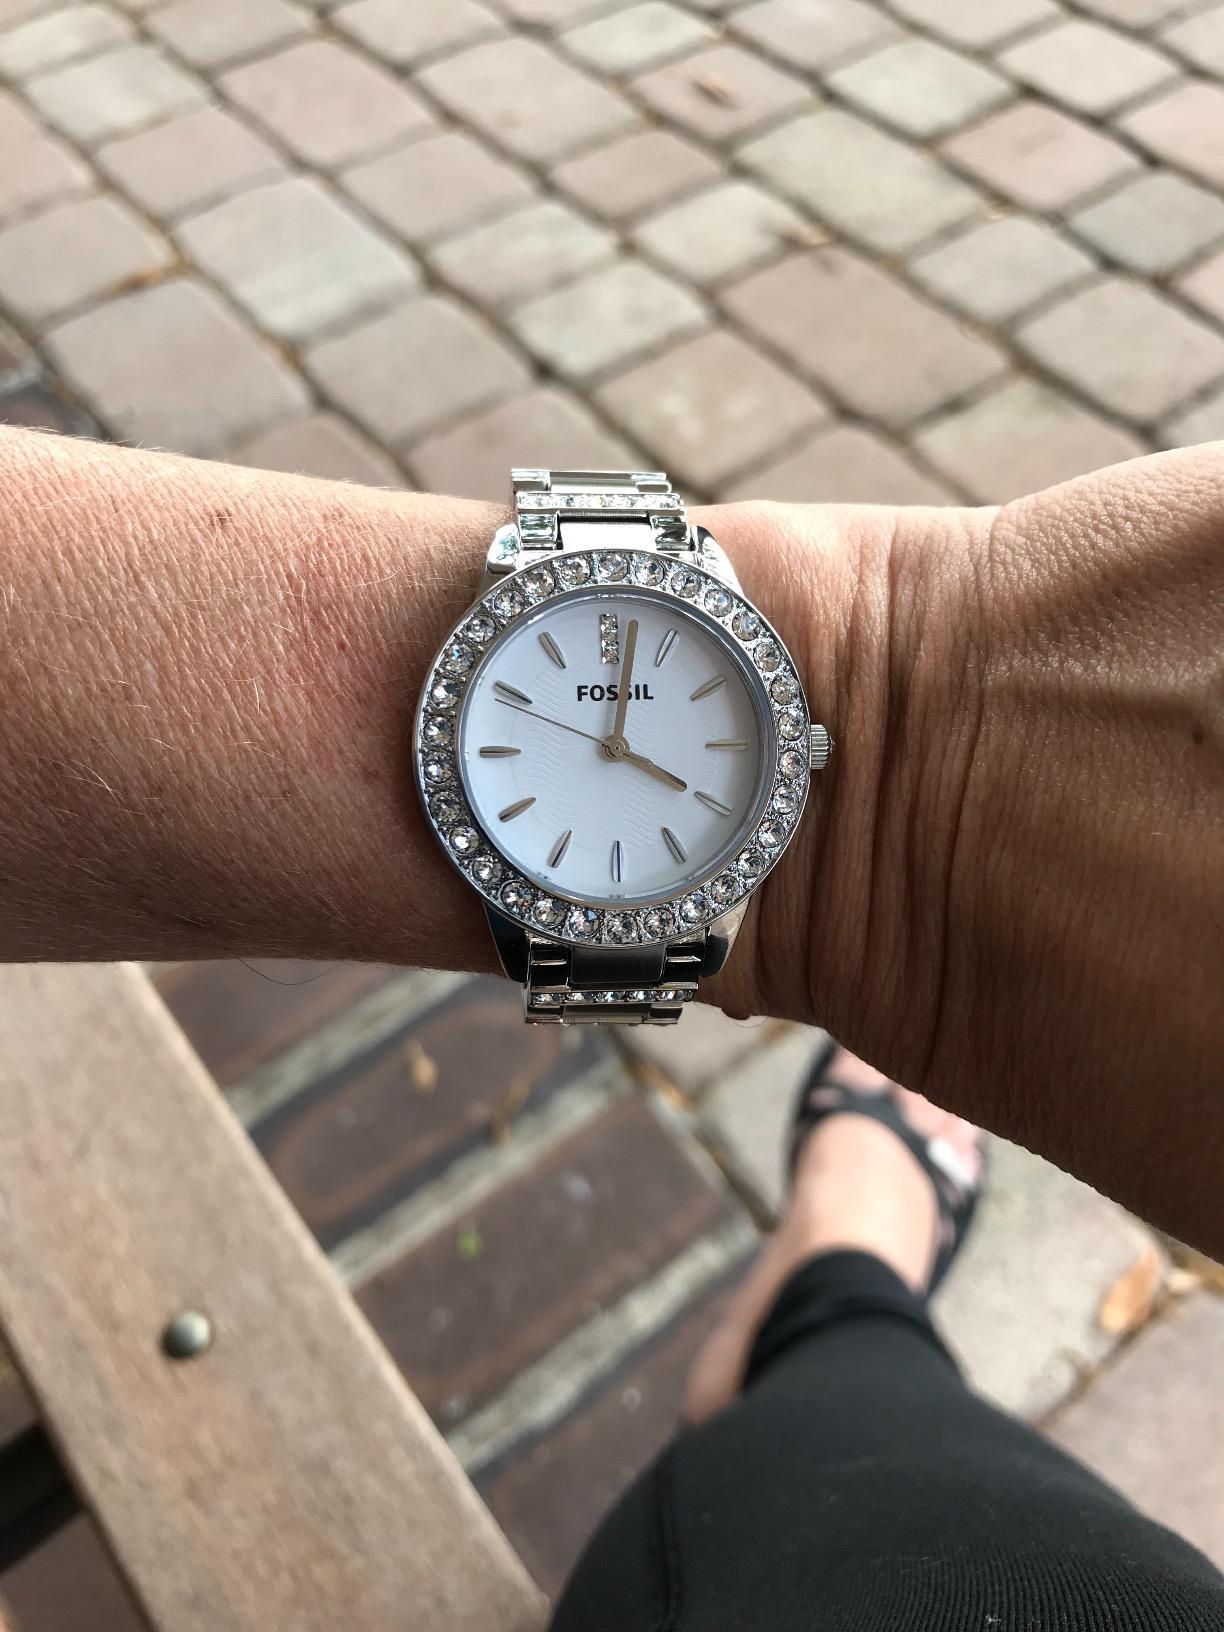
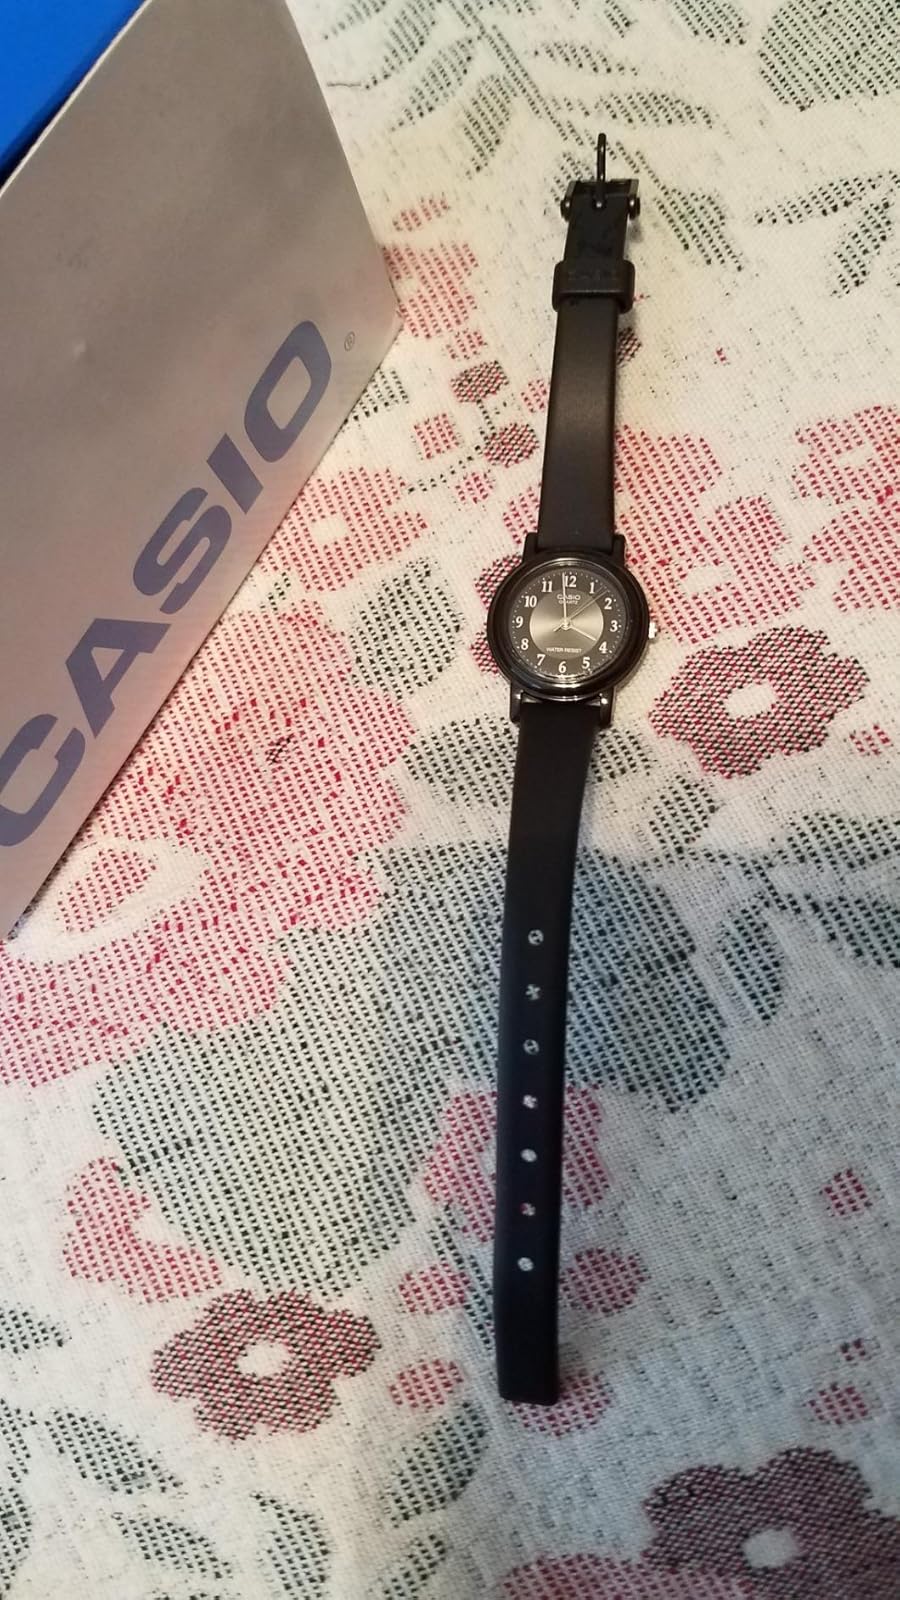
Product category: accessories_watch
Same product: no